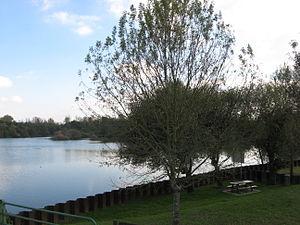
Vue du lac artificiel d'Artix (réserve ornithologique) (Pyrénées Atlantiques) Pyrénées).
Artix est une commune française, située dans le département des Pyrénées-Atlantiques en région Nouvelle-Aquitaine.